History of tracheal intubation

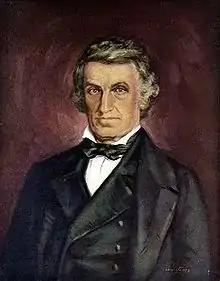
William Beaumont (1785–1853), American physiologist

While all these surgical advances were taking place, many important developments were also taking place in the science of optics. Many new optical instruments with medical applications were invented during the 19th century. In 1805, a German army surgeon named Philipp von Bozzini (1773–1809) invented a device he called the "lichtleiter" (or light-guiding instrument). This instrument, the ancestor of the modern endoscope, was used to examine the urethra, the human urinary bladder, rectum, oropharynx and nasopharynx. The instrument consisted of a candle within a metal chimney; a mirror on the inside reflected light from the candle through attachments into the relevant body cavity. The practice of gastric endoscopy in humans was pioneered by United States Army surgeon William Beaumont (1785–1853) in 1822 with the cooperation of his patient Alexis St. Martin (1794–1880), a victim of an accidental gunshot wound to the stomach. In 1853, Antonin Jean Desormeaux (1815–1882) of Paris modified Bozzini's lichtleiter such that a mirror would reflect light from a kerosene lamp through a long metal channel. Referring to this instrument as an "endoscope" (he is credited with coining this term), Desormeaux employed it to examine the urinary bladder. However, like Bozzini's lichtleiter, Desormeaux's endoscope was of limited utility due to its propensity to become very hot during use. In 1868, Adolph Kussmaul (1822–1902) of Germany performed the first esophagogastroduodenoscopy (a diagnostic procedure in which an endoscope is used to visualize the esophagus, stomach and duodenum) on a living human. The subject was a sword-swallower, who swallowed a metal tube with a length of 47 centimeters and a diameter of 13 millimeters. On 2 October 1877, Berlin urologist Maximilian Carl-Friedrich Nitze (1848–1906) and Viennese instrument maker Josef Leiter (1830–1892) introduced the first practical cystourethroscope with an electric light source. The instrument's biggest drawback was the tungsten filament incandescent light bulb (invented by Alexander Lodygin, 1847–1923), which became very hot and required a complicated water cooling system. In 1881, Polish physician Jan Mikulicz-Radecki (1850–1905) created the first rigid gastroscope for practical applications.